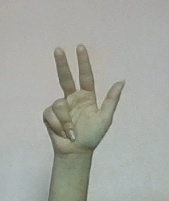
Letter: al